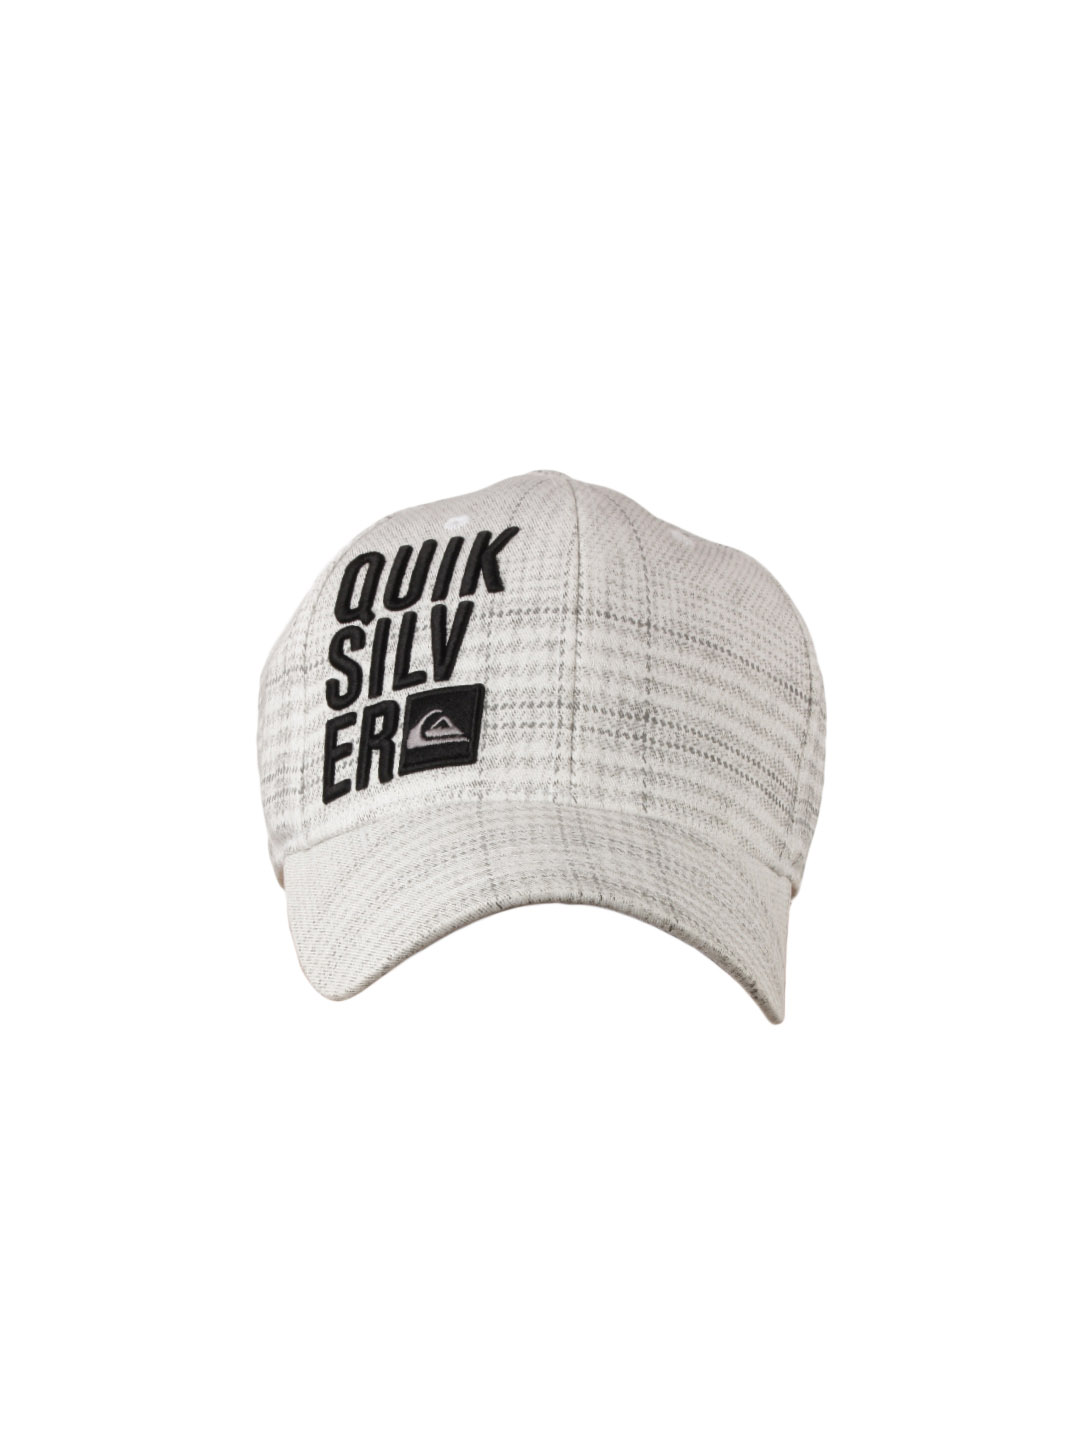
Quiksilver Men White Firsty Fishtails Cap
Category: Accessories / Headwear / Caps
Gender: Men
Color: White
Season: Summer 2012
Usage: Casual